Freshford, Somerset

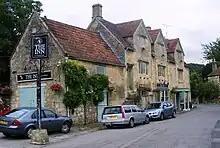
The Inn

Most of the buildings and boundary walls are built from the local oolitic limestone.